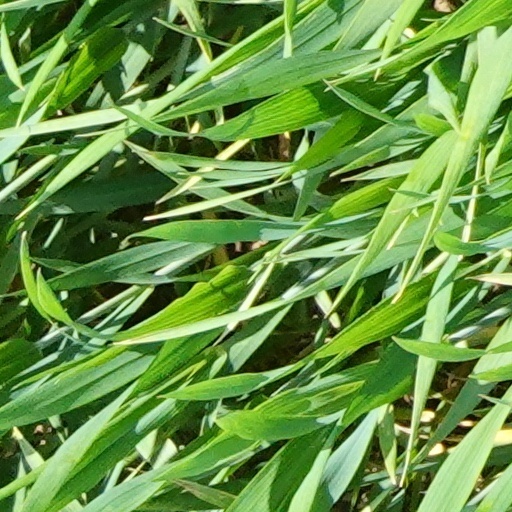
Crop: wheat